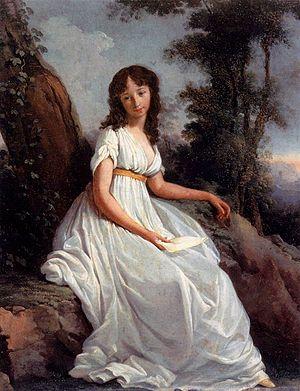
Teodoro Matteini est un peintre italien, principalement de sujets historiques et religieux dans un style néo-classique.